Answer in natural language. Which object is closer to black modern high-back chair (highlighted by a red box), wooden dining table (highlighted by a blue box) or Doorway (highlighted by a green box)? Choose between the following options: wooden dining table (highlighted by a blue box) or Doorway (highlighted by a green box)
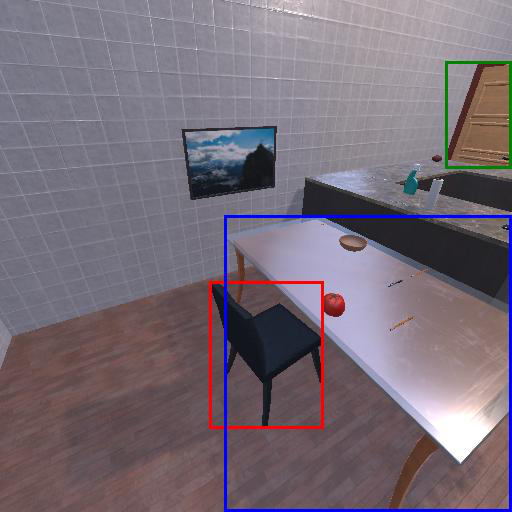
<answer>wooden dining table (highlighted by a blue box)</answer>